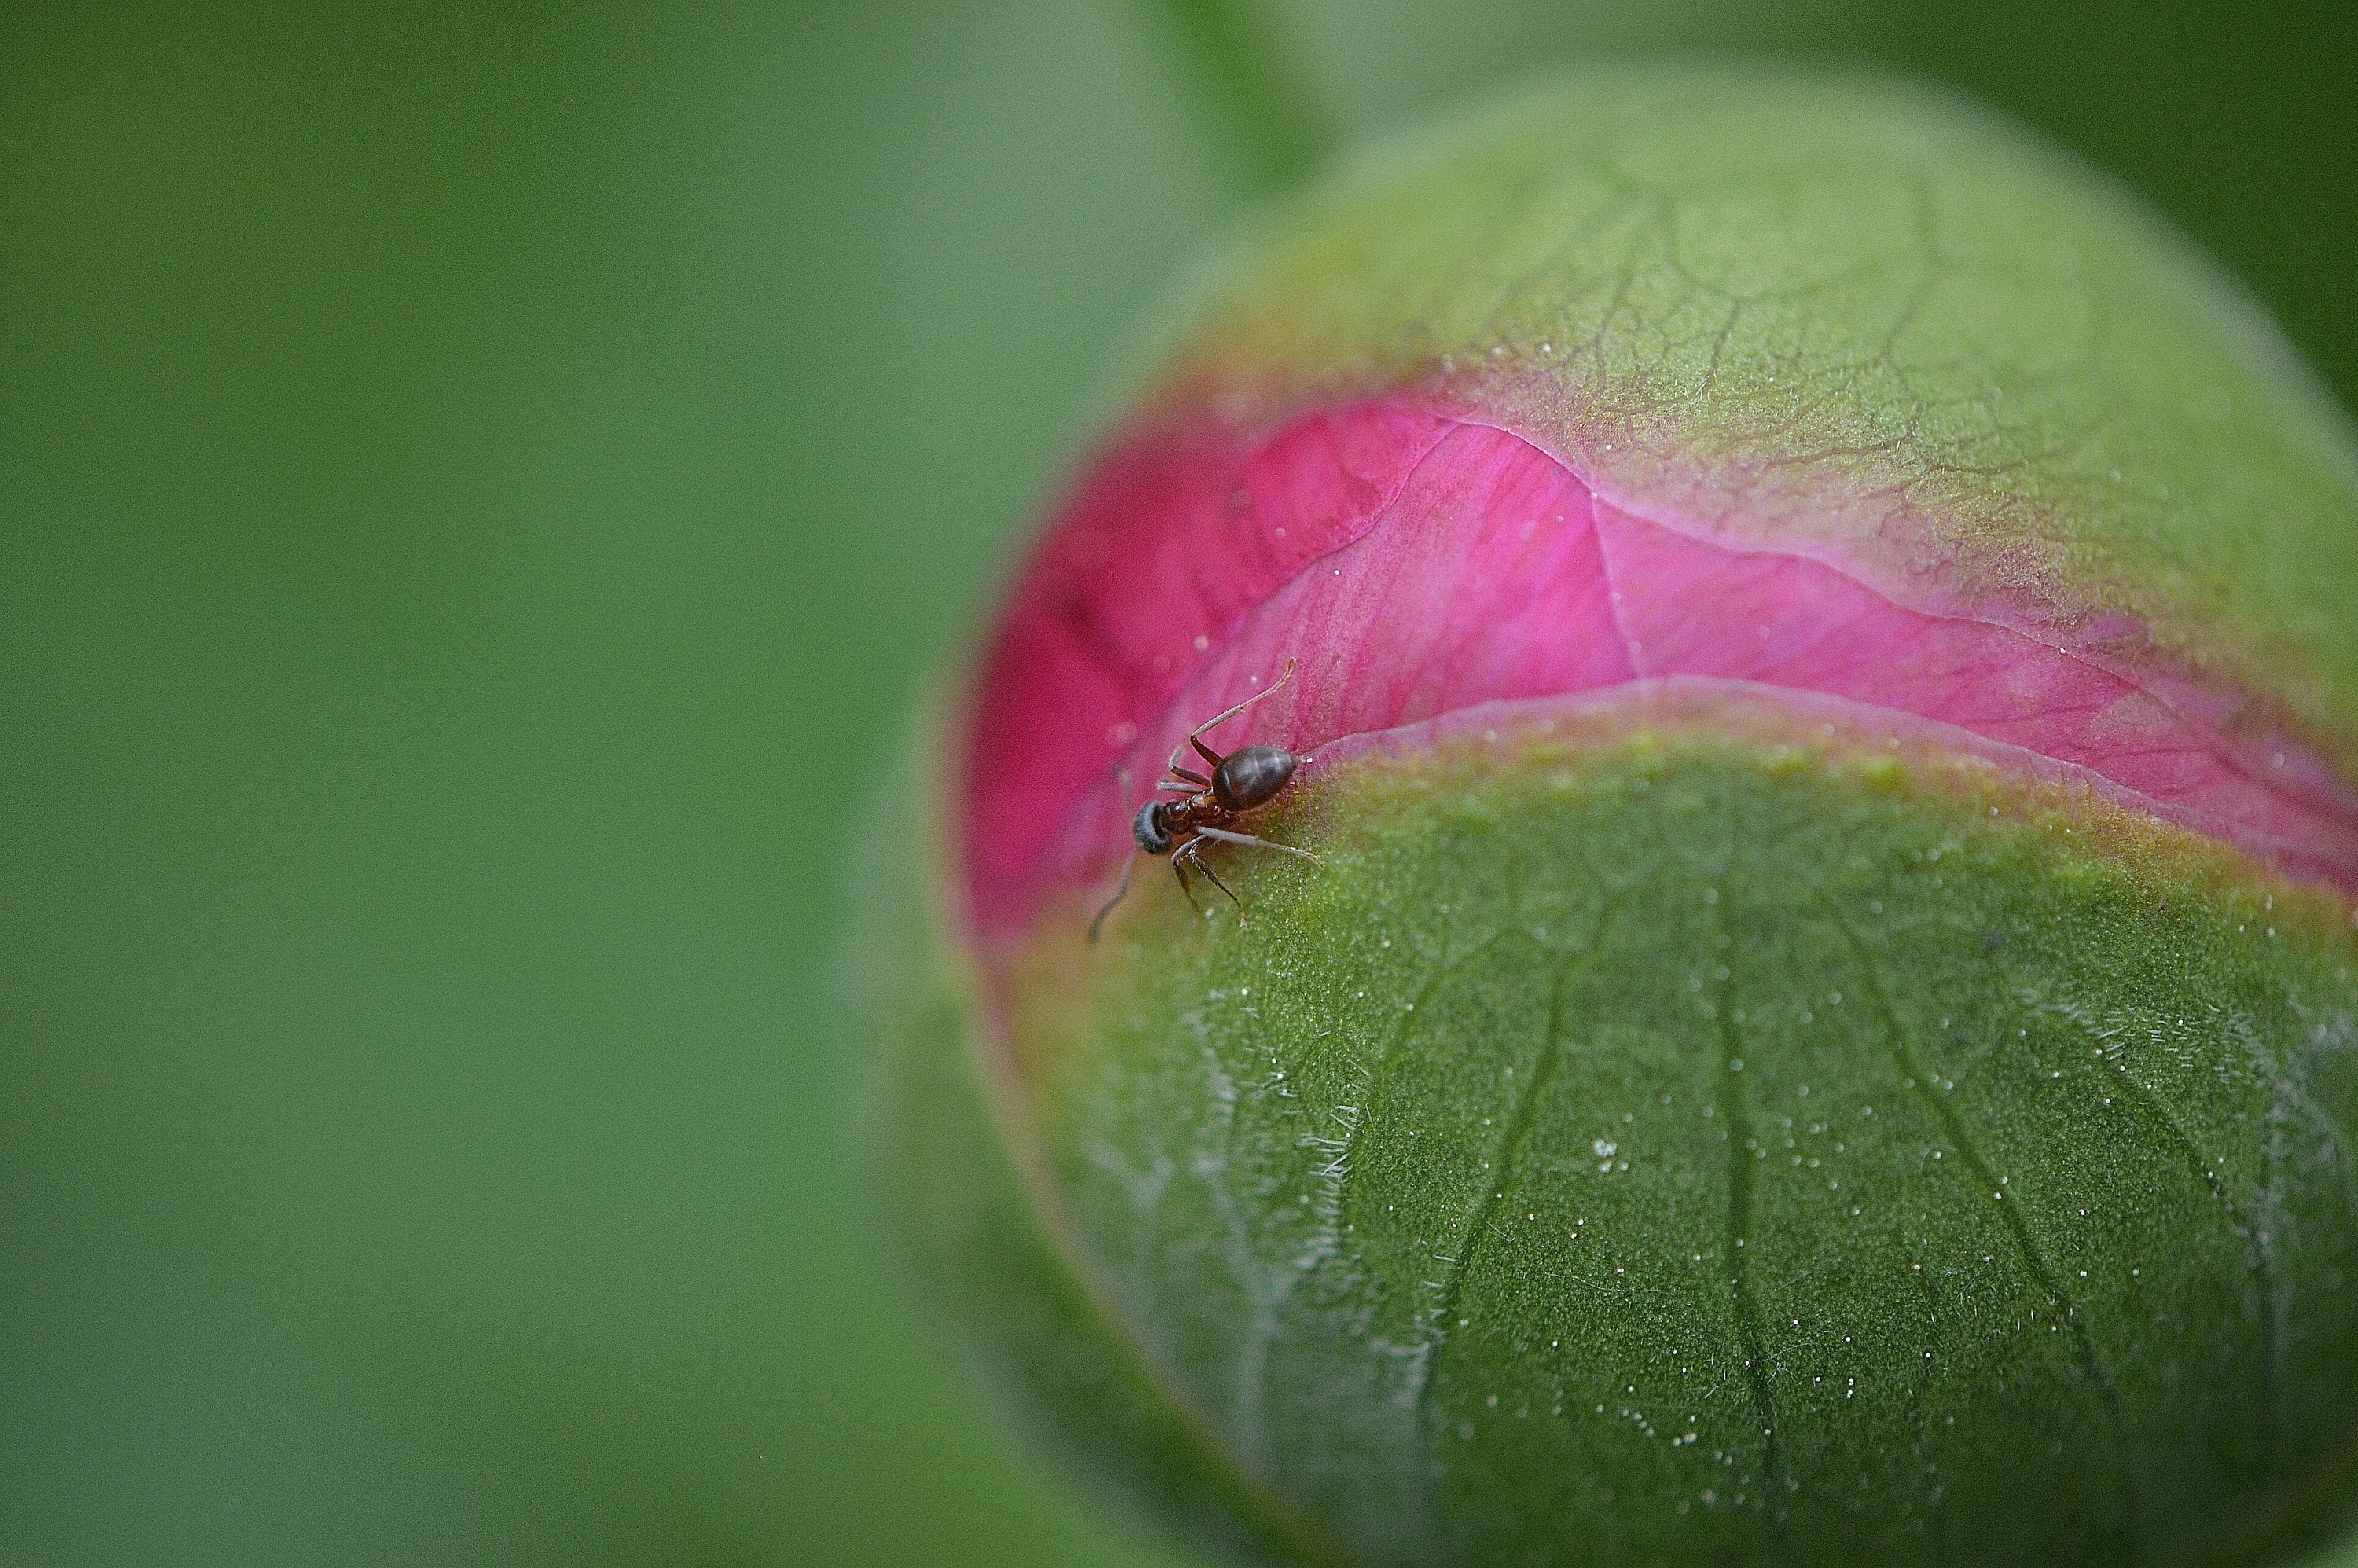
nature, plant, photography, leaf, flower, petal, spring, green, produce, botany, garden, flora, close up, bud, peony, macro photography, flowering plant, plant stem, land plant